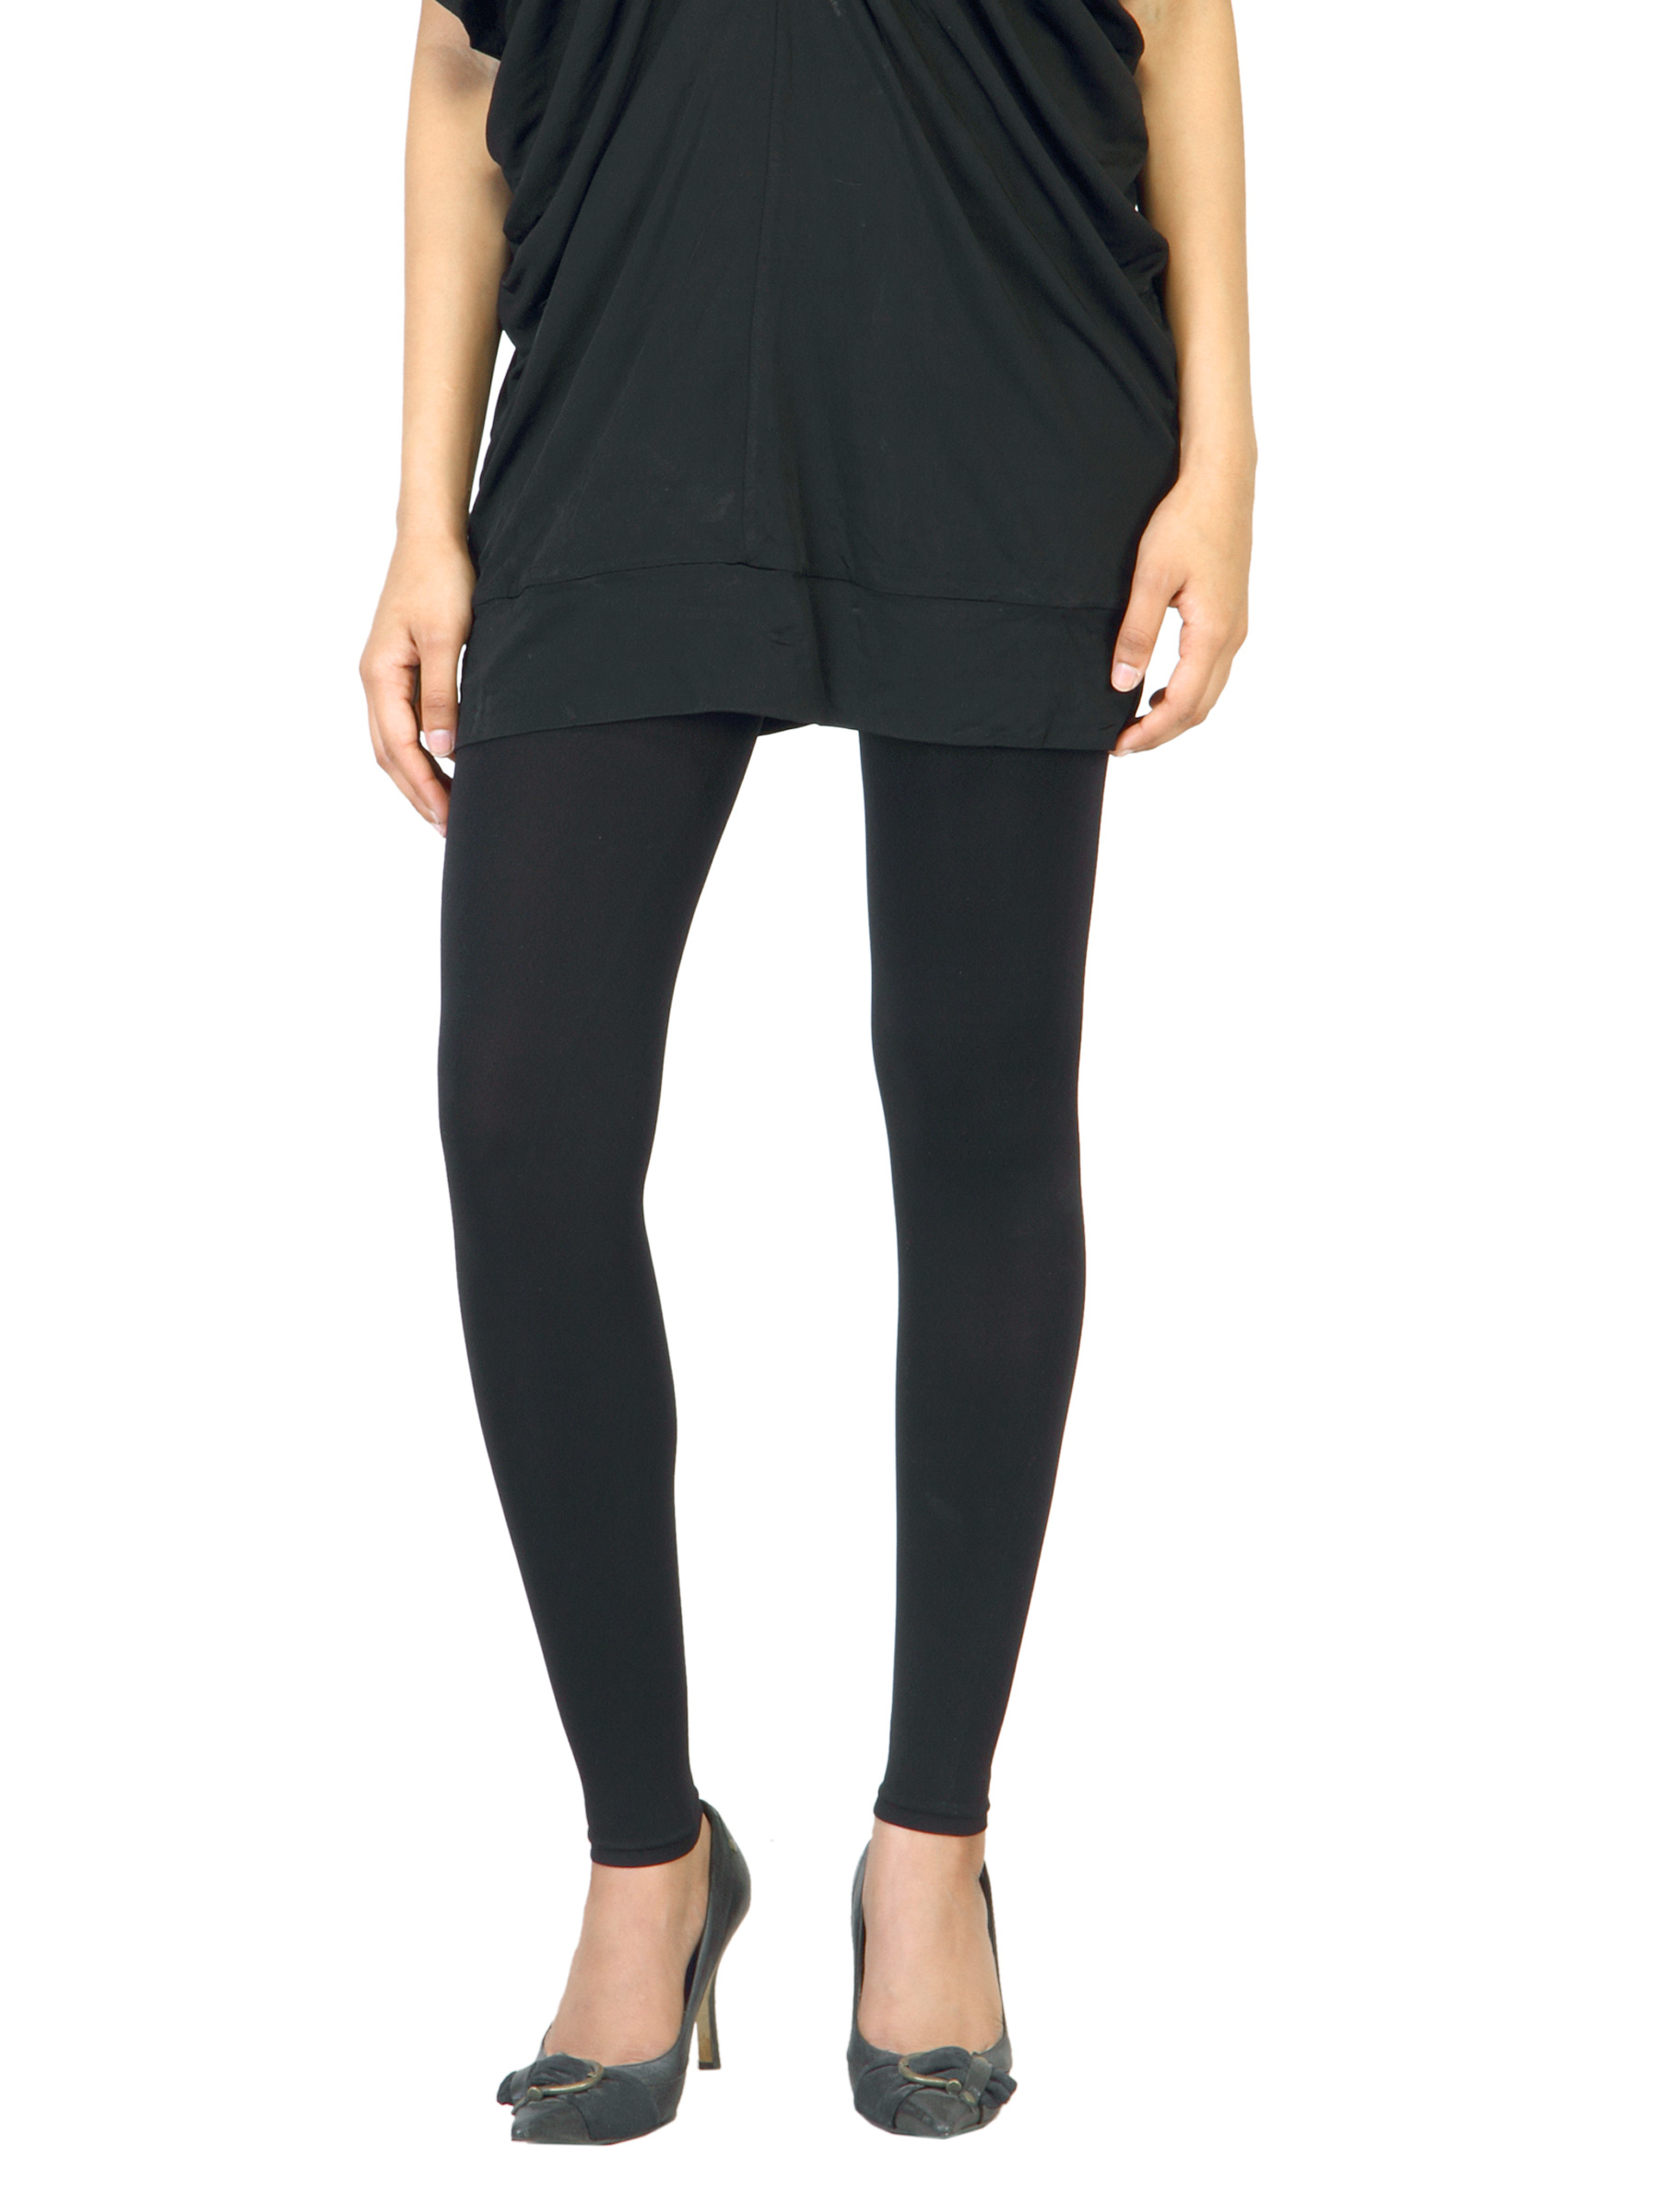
Femella Women Black Skinny Leggings
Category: Apparel / Bottomwear / Leggings
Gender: Women
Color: Black
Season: Summer 2012
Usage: Casual